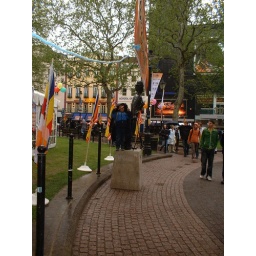
A little chap standing with Charlie Chaplin watching the lion dance in the rain.